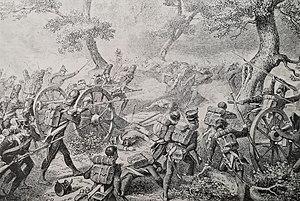
Prise de l'artillerie espagnole au combat de Gamonal, 11 novembre 1808.
La bataille de Burgos, également appelée bataille de Gamonal, se déroula le 10 novembre 1808 pendant la guerre d'Espagne, et opposa l'armée française des maréchaux Soult et Bessières aux forces espagnoles du comte de Belveder. Elle eut lieu dans le cadre de la campagne de Napoléon en Espagne, qui prit fin avec la défaite des forces espagnoles et l'évacuation de la péninsule par les troupes britanniques. Au terme d'un rapide combat, les Français infligèrent une cuisante défaite à leurs adversaires qui se retirèrent après avoir subi de lourdes pertes. Cette victoire, la première de la campagne napoléonienne, s'avéra d'une grande importance stratégique. Soult, en position de force, en profita pour conquérir Burgos, occupant ainsi un emplacement vital au centre du dispositif espagnol et permettant à Napoléon de mettre en place une série de manœuvres qui conduisit à la destruction des dernières forces espagnoles.